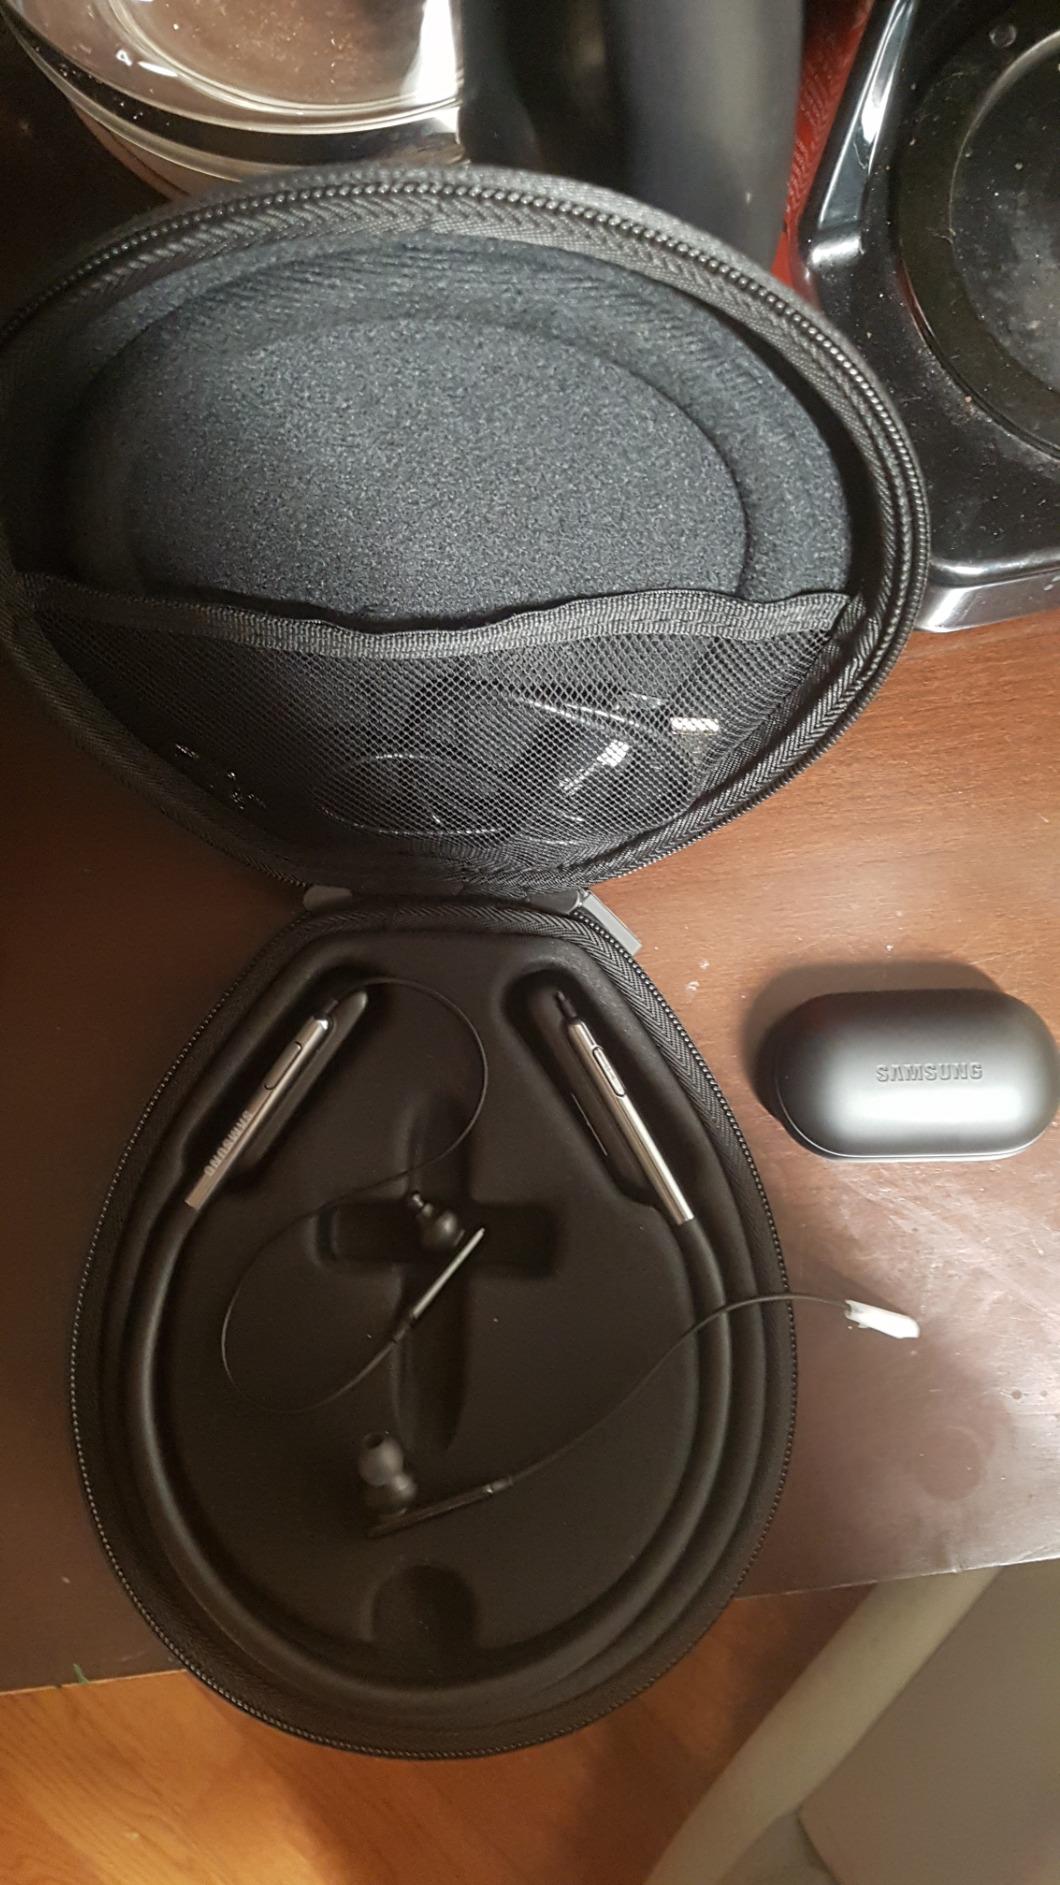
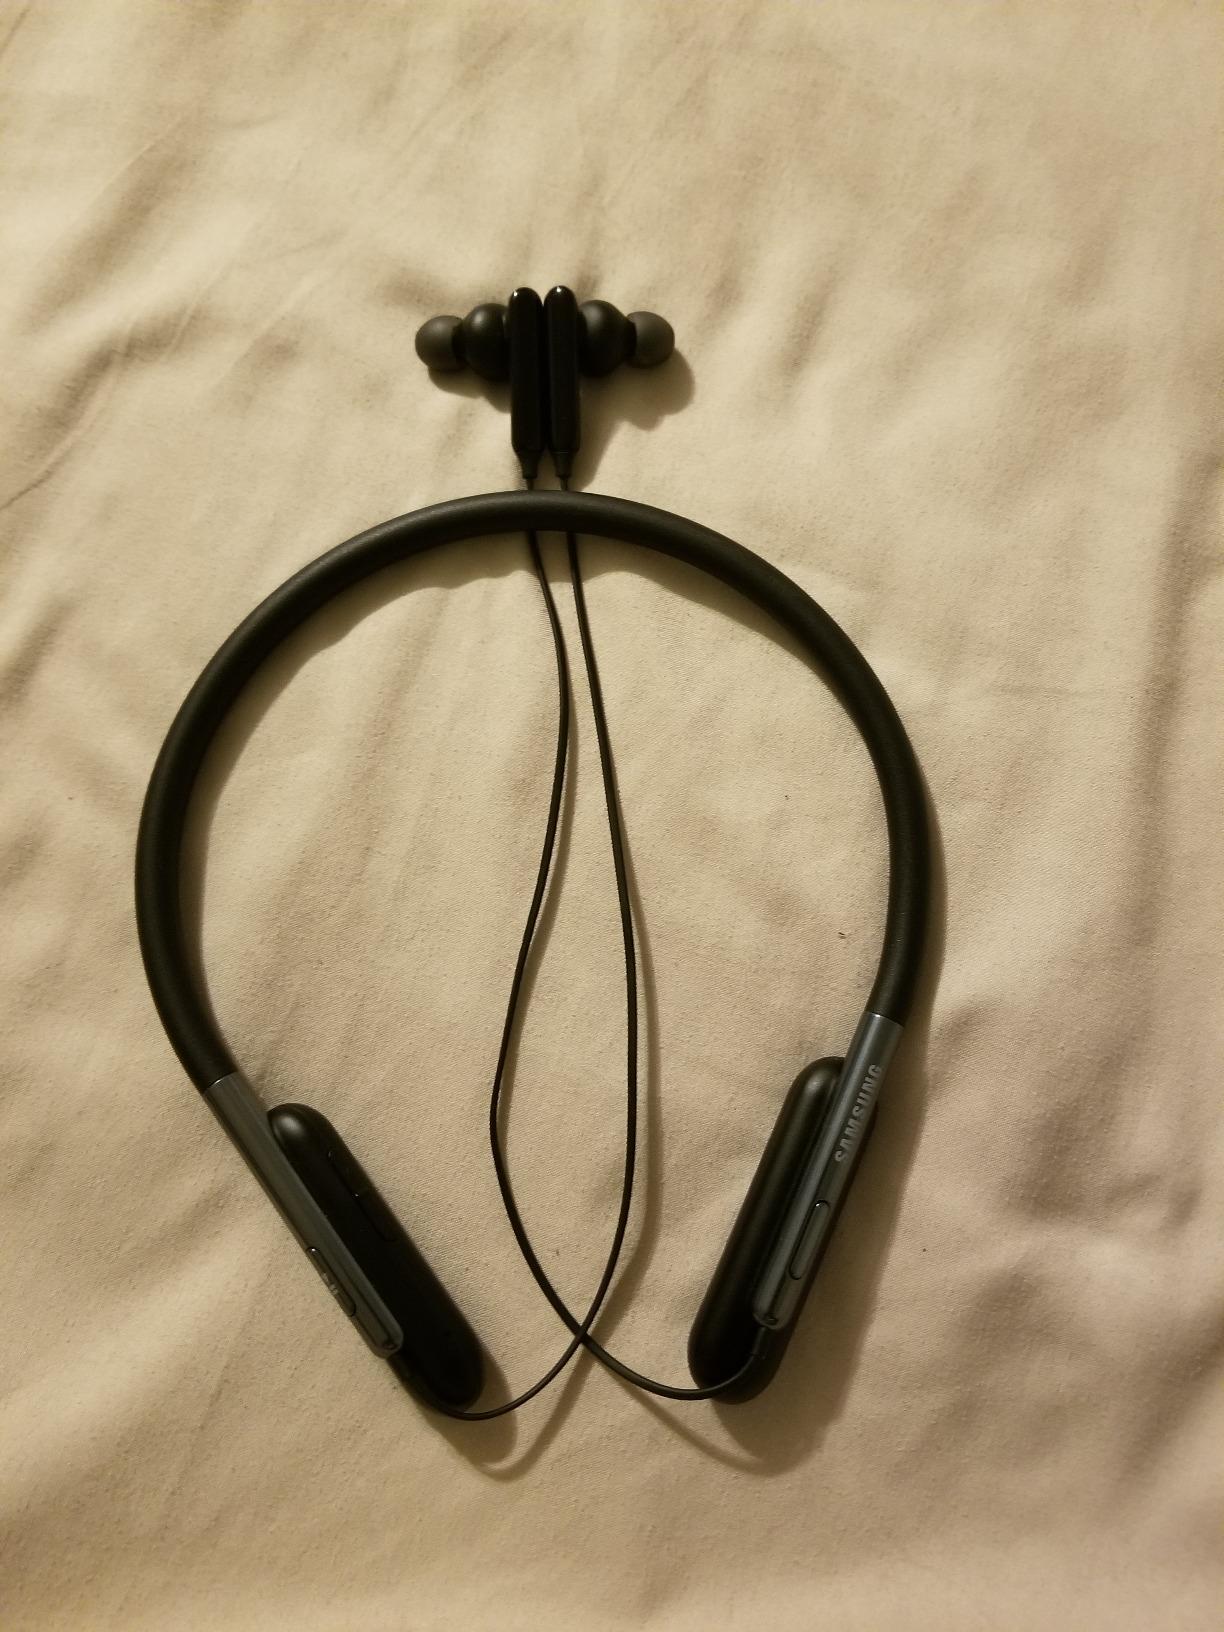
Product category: headphones
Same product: yes